Minda Ramm

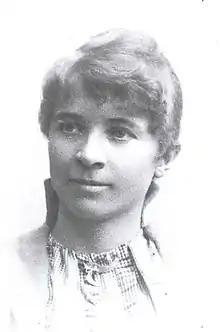

Minda Mathea Olava Ramm (27 December 1859 – 11 April 1924) was a Norwegian novelist, translator and literary critic.